Chrysler Imperial

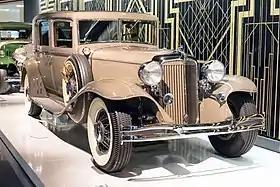
Chrysler Imperial Series CG Sedan, 1931

The Chrysler Imperial, introduced in 1926, was Chrysler's top-of-the-line vehicle for much of its history. Models were produced under the Chrysler name until 1954, after which Imperial became a standalone make; and again from 1990–93. The company positioned the cars as a prestige marque to rival Cadillac, Continental, Lincoln, Duesenberg, Pierce Arrow, Cord, and Packard. According to "Antique Automobile", "The adjective 'imperial' according to Webster's Dictionary means sovereign, supreme, superior or of unusual size or excellence. The word imperial thus justly befits Chrysler's highest priced model."